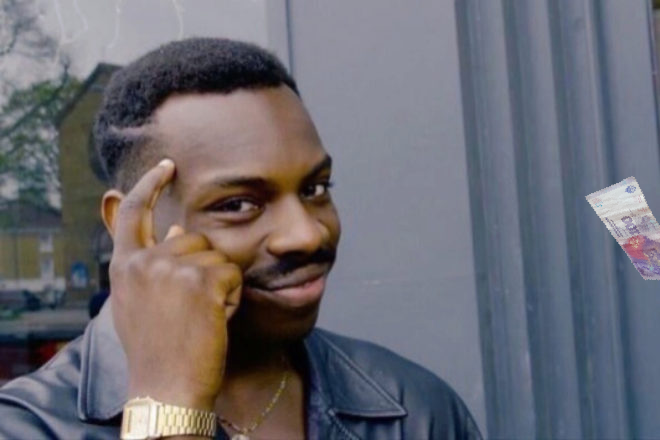
Denominación: 100